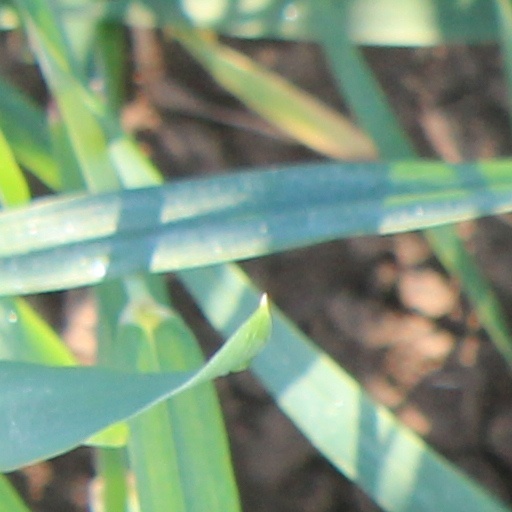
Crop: wheat